Rudeau-Ladosse

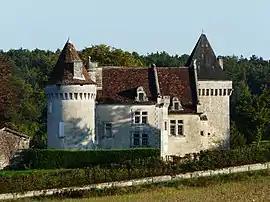
Chateau of Bellussière

Rudeau-Ladosse is a commune in the Dordogne department in Nouvelle-Aquitaine in southwestern France.